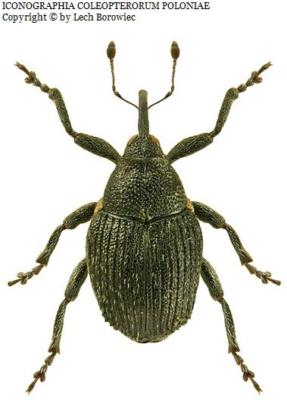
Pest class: Cabbage_seedpod_weevil